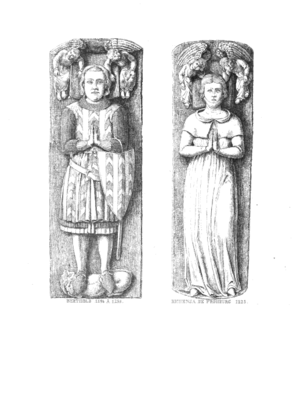
Berthold Ier de Neuchâtel et Richensa de Frobourg
Berthold Iᵉʳ de Neuchâtel. Il est le fils de Rodolphe II de Neuchâtel et de Comtesse. Co-seigneur de Neuchâtel avec son oncle Ulrich III de Neuchâtel-Nidau, comte de Neuchâtel jusqu'au 9 avril 1218 date à laquelle, pour faire suite au partage des domaines réalisé avec son oncle Ulrich, il devient seigneur de Neuchâtel, Ulrich III s'appropriant lui le comté de Neuchâtel et le titre de comte. À partir de la date de décès de son oncle Ulrich III en 1225 Berthold se titre à nouveau comte de Neuchâtel.